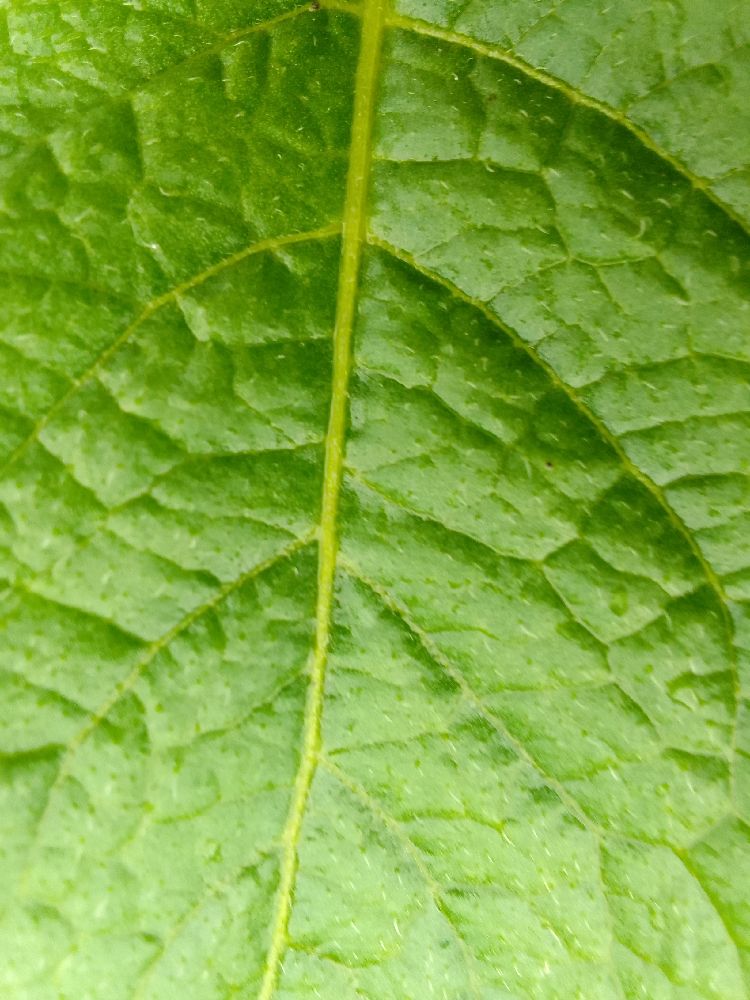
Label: Healthy